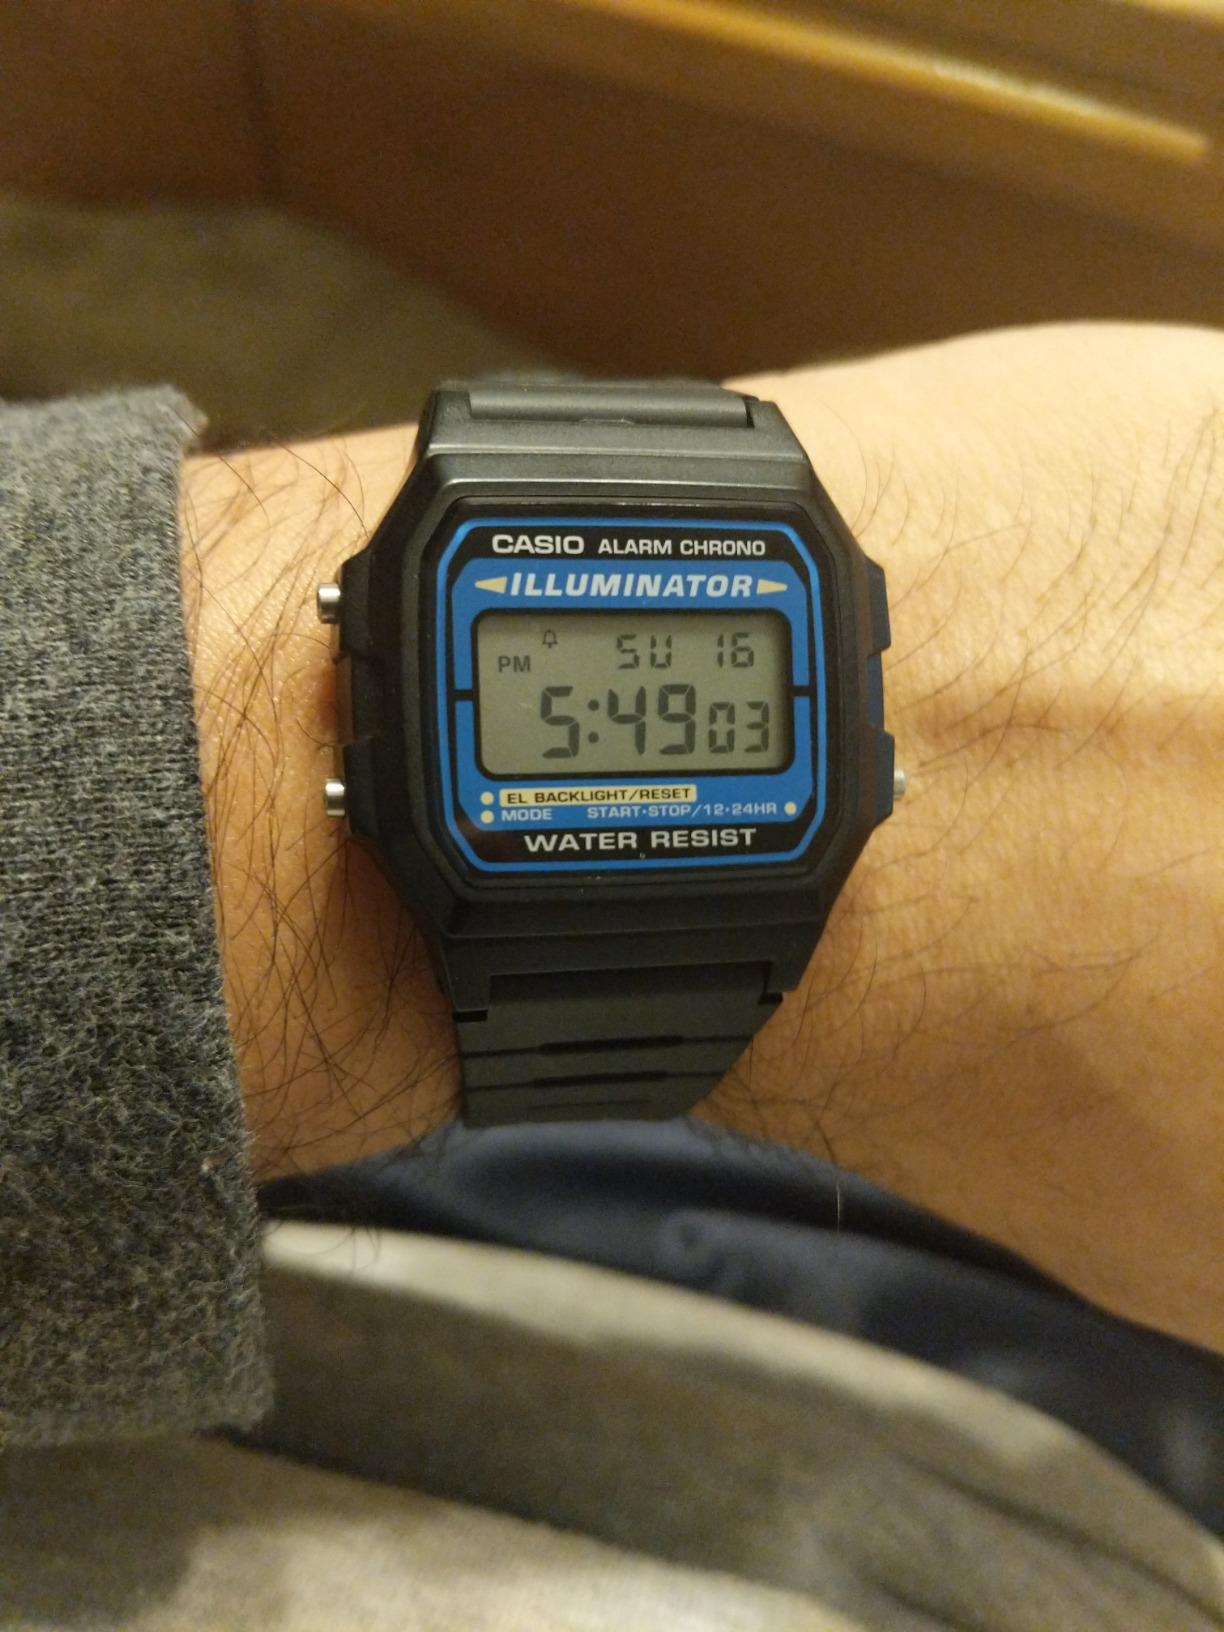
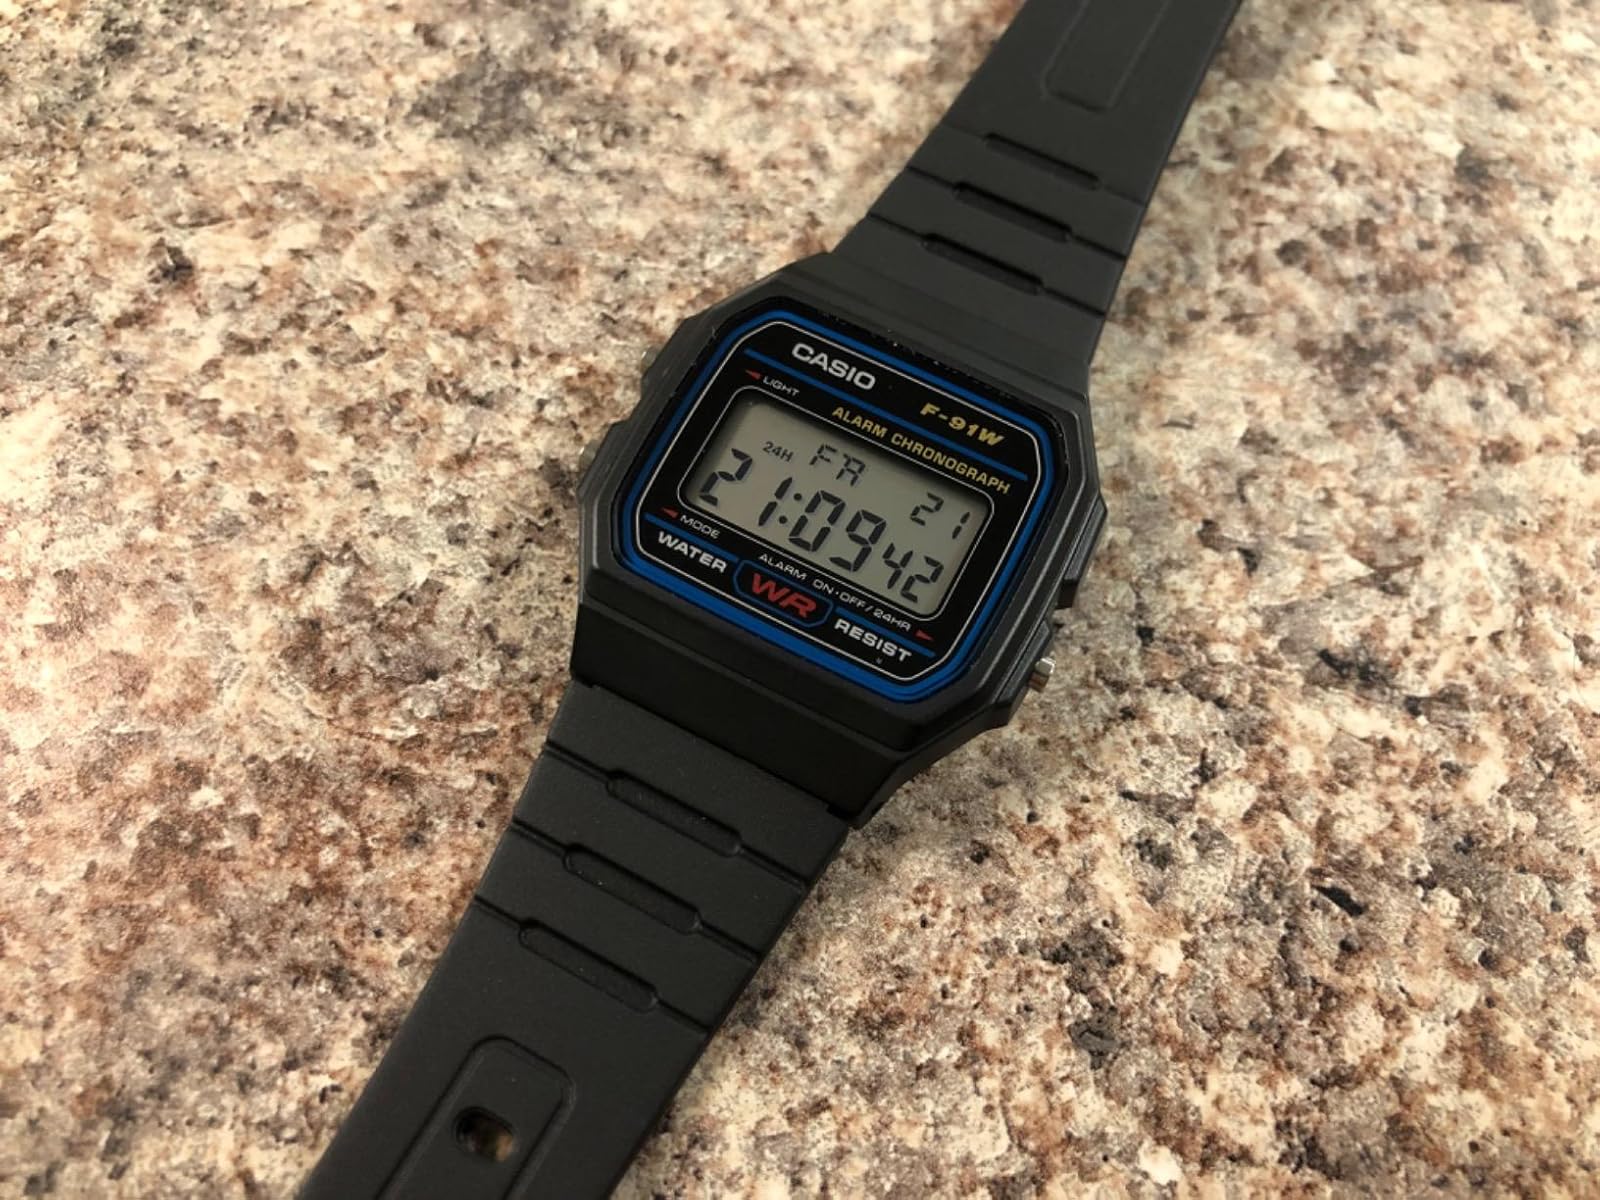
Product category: accessories_watch
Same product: no